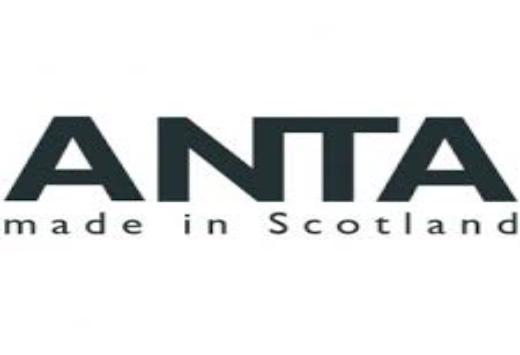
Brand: ANTA
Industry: Clothes